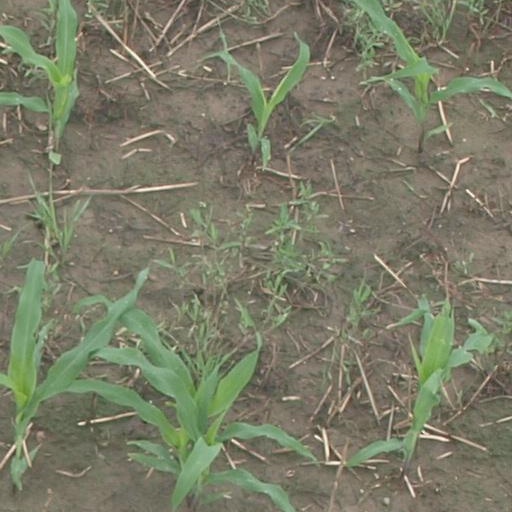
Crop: maize; corn